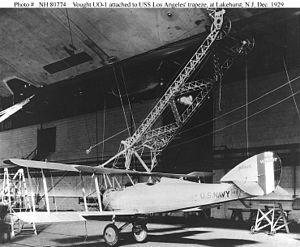
Le USS Los Angeles était un dirigeable à structure rigide, dont l'immatriculation était ZR-3. Il fut construit en 1923-1924 par l'usine Zeppelin de Friedrichshafen, en Allemagne. C'est à cet endroit qu'étaient déjà conçus
La Marine américaine a expérimenté de nombreuses utilisations originales des dirigeables. La plus originale d'entre elles fut d'utiliser ces appareils en tant que porte-aéronefs. Cette décision est consécutive à la crise des années 1930. Avec la récession, les budgets affectés aux dirigeables dans les forces armées américaines sont réduits. Il revient finalement à l'US Navy de développer la doctrine d'emploi ainsi que la technologie de ces vaisseaux. Conscients de la vulnérabilité de ces appareils, les marins de l'US Navy abandonnèrent rapidement l'idée de les utiliser à des fins offensives, préférant les destiner à des missions de reconnaissance. C'est dans ce cadre d'emploi que vont être explorées les diverses possibilités d'emport d'avions dans les dirigeables, et les technologies et méthodes à mettre au point pour concevoir et faire fonctionner de tels ensembles. Deux des trois dirigeables porte-avions furent détruits dans des accidents seulement deux ans après leur mise en service.